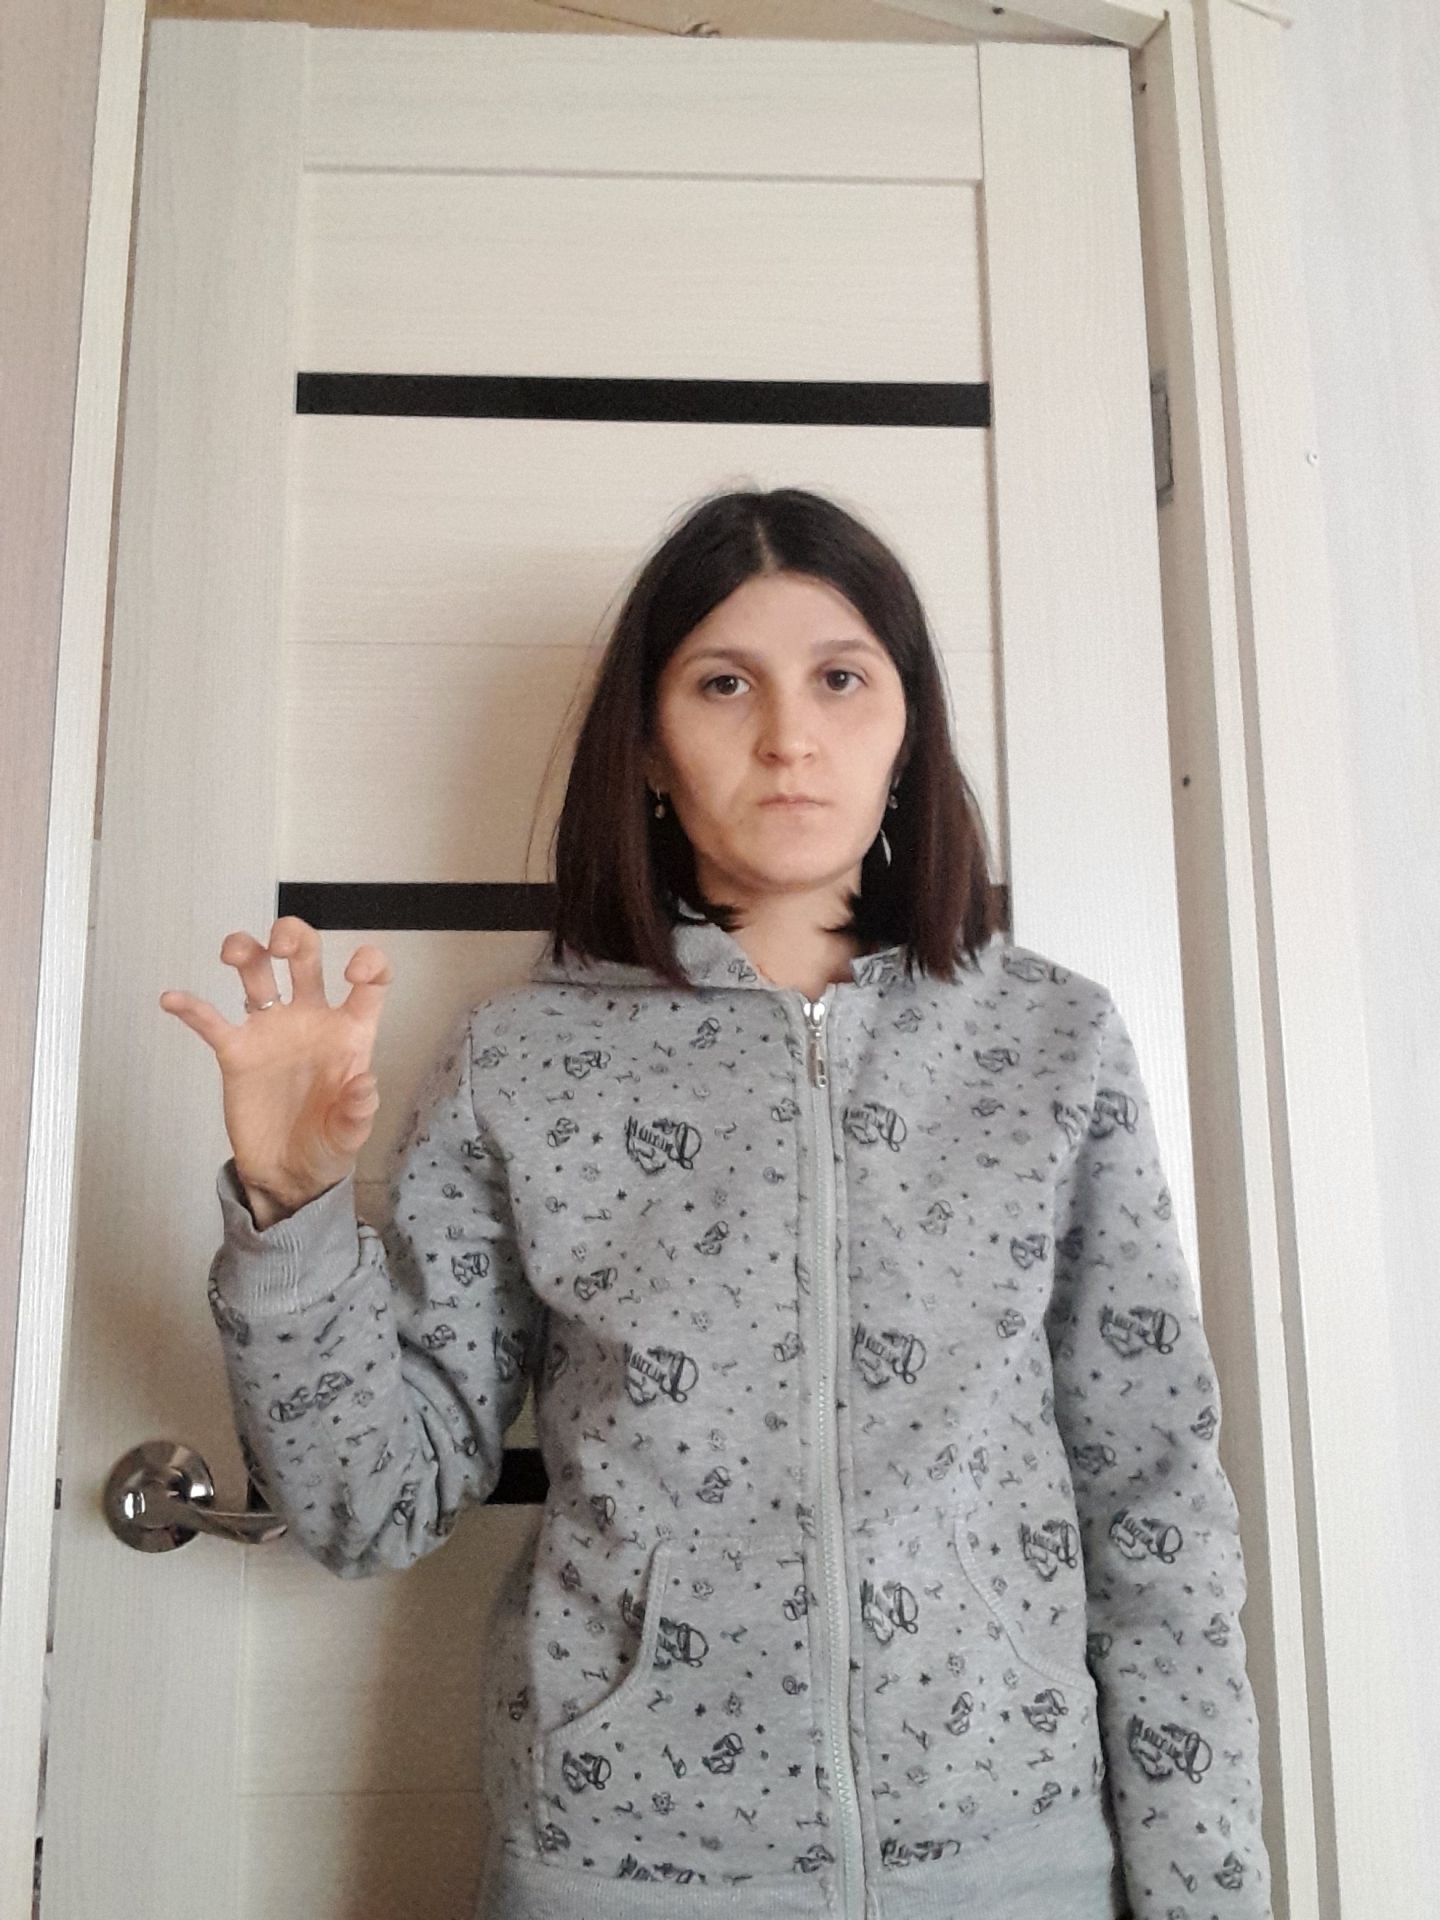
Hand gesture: grabbing